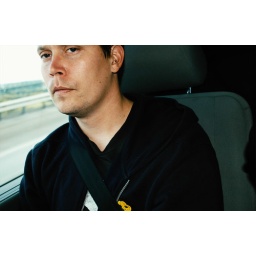
you'll be home soon. Sooner than anyone else in the car anyway